Marxism and the National Question

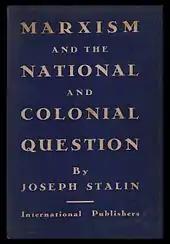
The first American edition of "Marxism and the National and Colonial Question" (1935).

"Marxism and the National Question" was completed late in January 1913, with the author signing the work "K. Stalin." The work first appeared in serial form in the Bolshevik magazine "Prosveshchenie" (Enlightenment), with installments appearing in the March, April, and May 1913 issues of that publication. The original title of the work as it appeared in 1913 was "Natsional'nye vopros is Sotsial-Demokratii" (The National Question and the Social Democracy). The three articles were combined for republication in pamphlet form as "Natsional'nyi vopros i Marksizm" (The National Question and Marxism) in 1914.